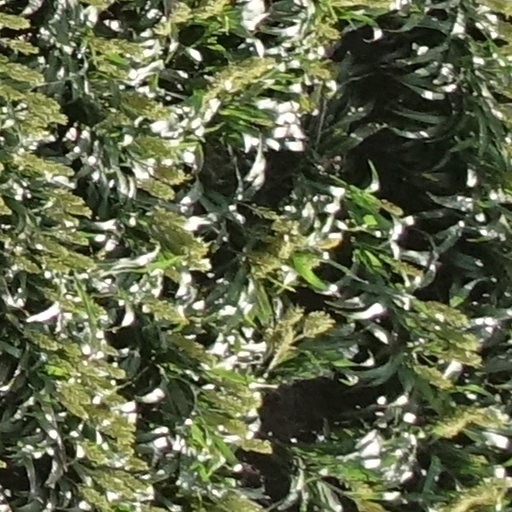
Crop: sorghum